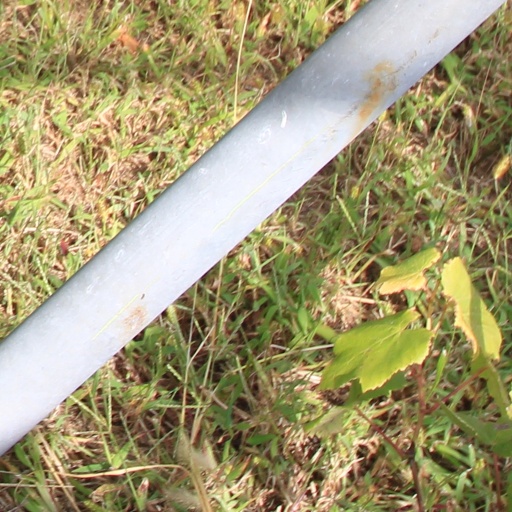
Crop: grape